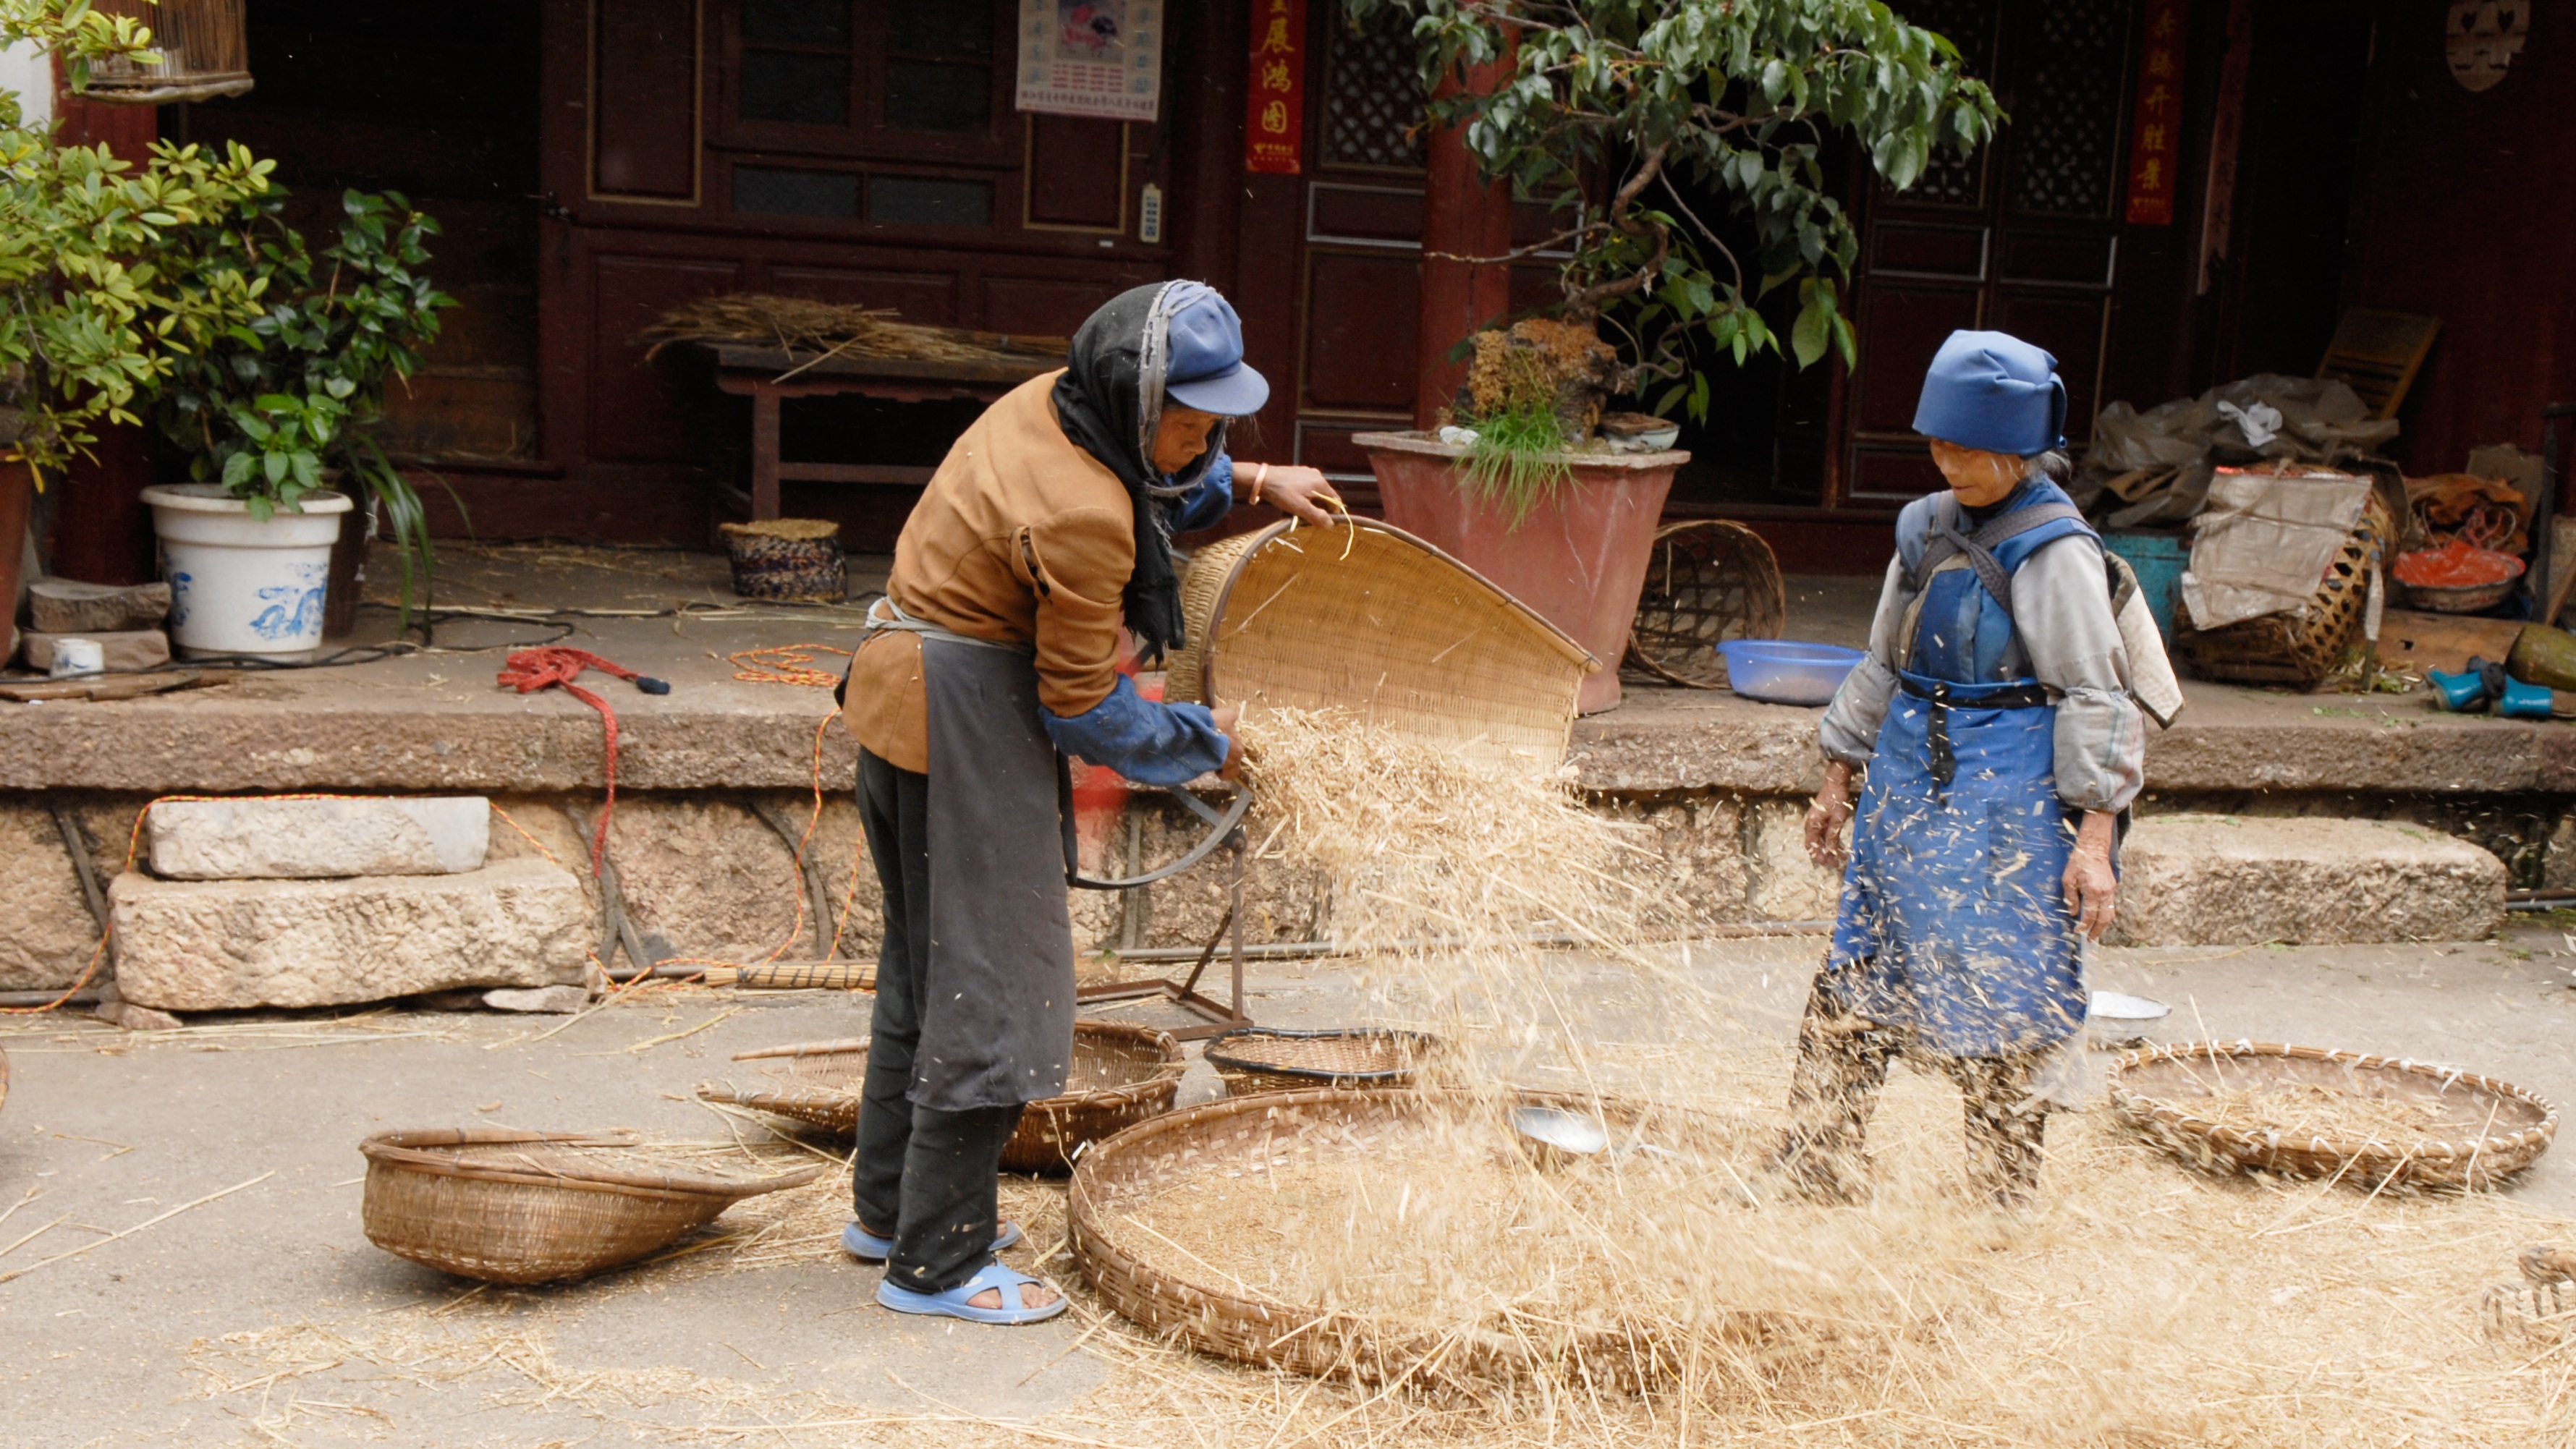
tree, water, harvest, agriculture, china, laborer, hand labor, construction worker